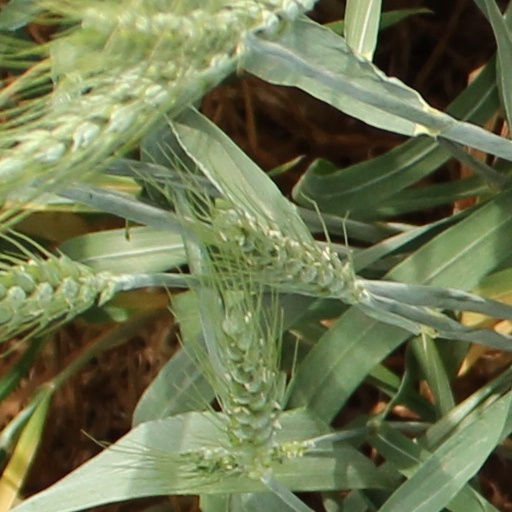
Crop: wheat